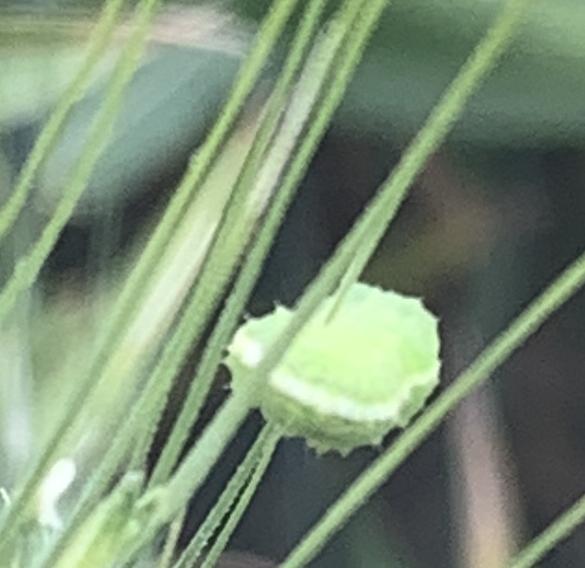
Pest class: predators